Gongchen Bridge

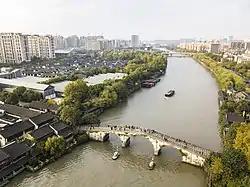
Gongchen Bridge in November 2017

The Gongchen Bridge is a historic stone arch bridge over the Grand Canal in Gongshu District of Hangzhou, Zhejiang, China.